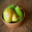
Label: pear